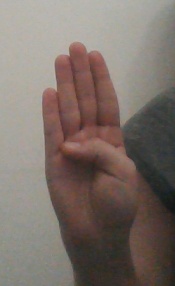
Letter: kaaf